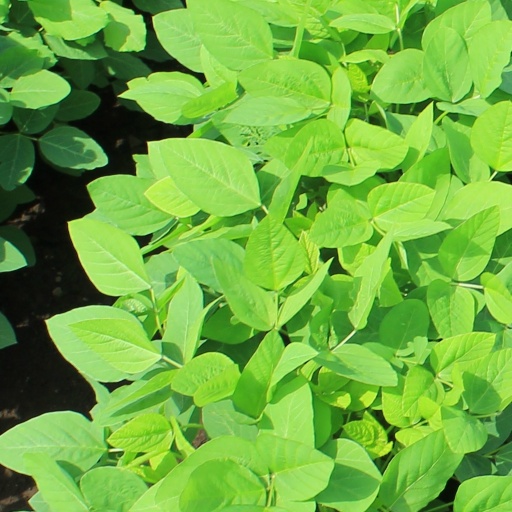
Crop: soybean